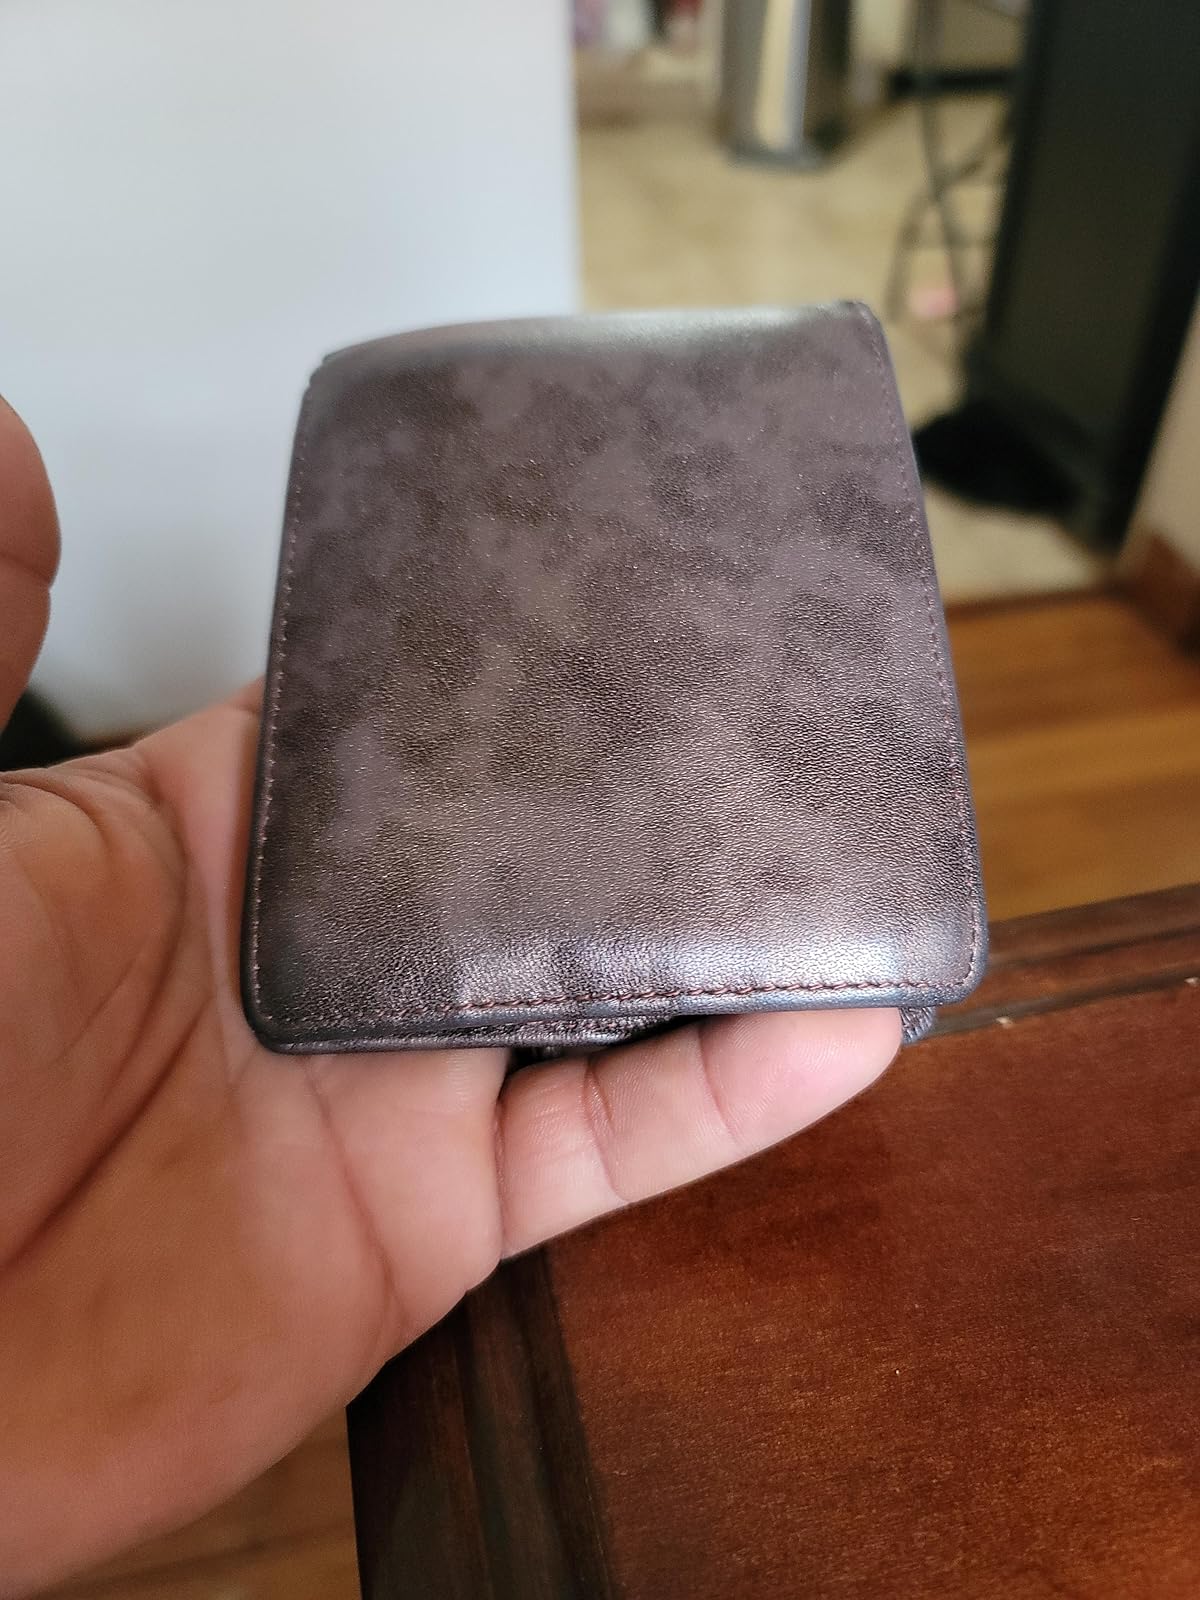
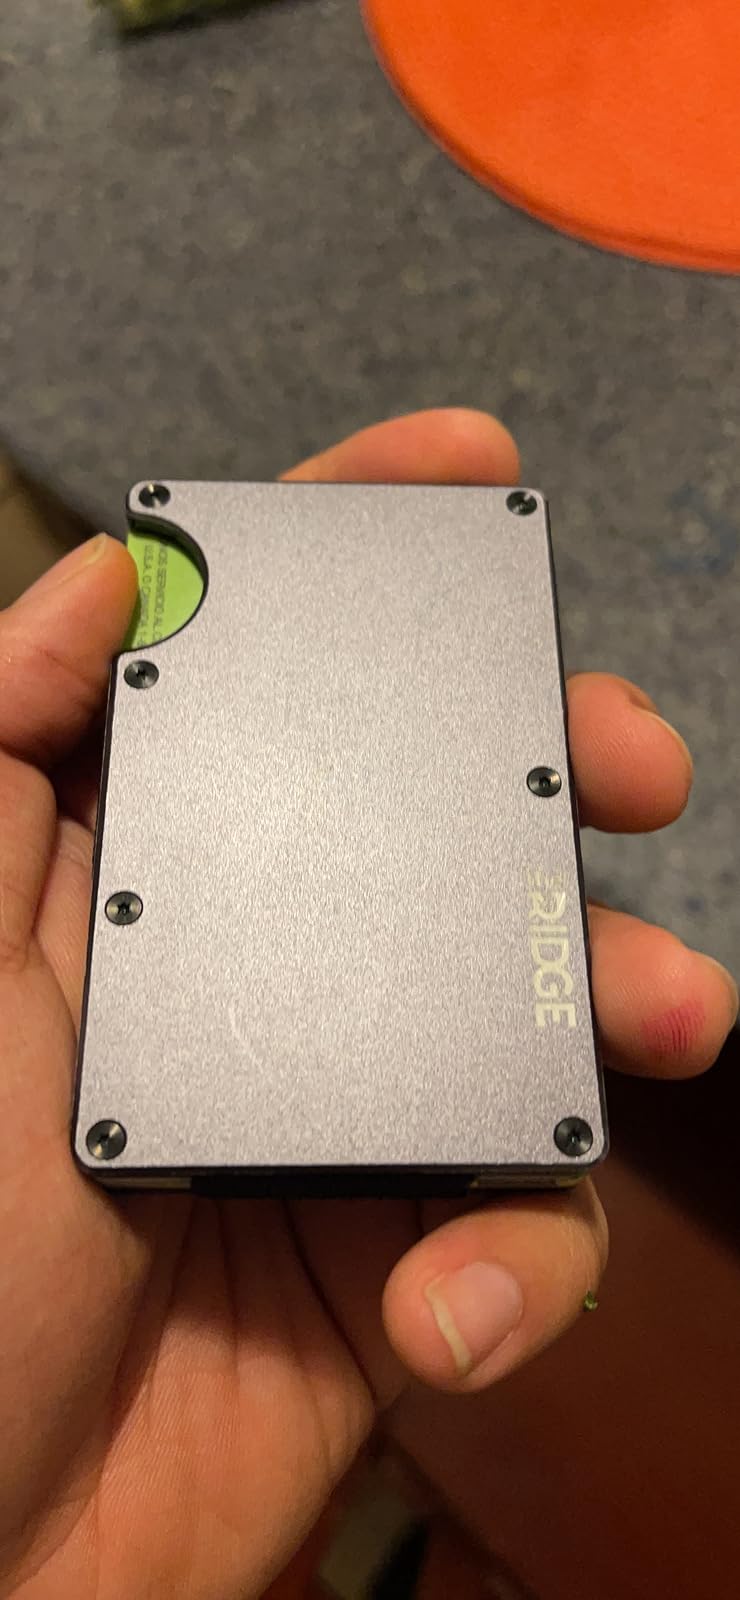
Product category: accessories_wallet
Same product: no